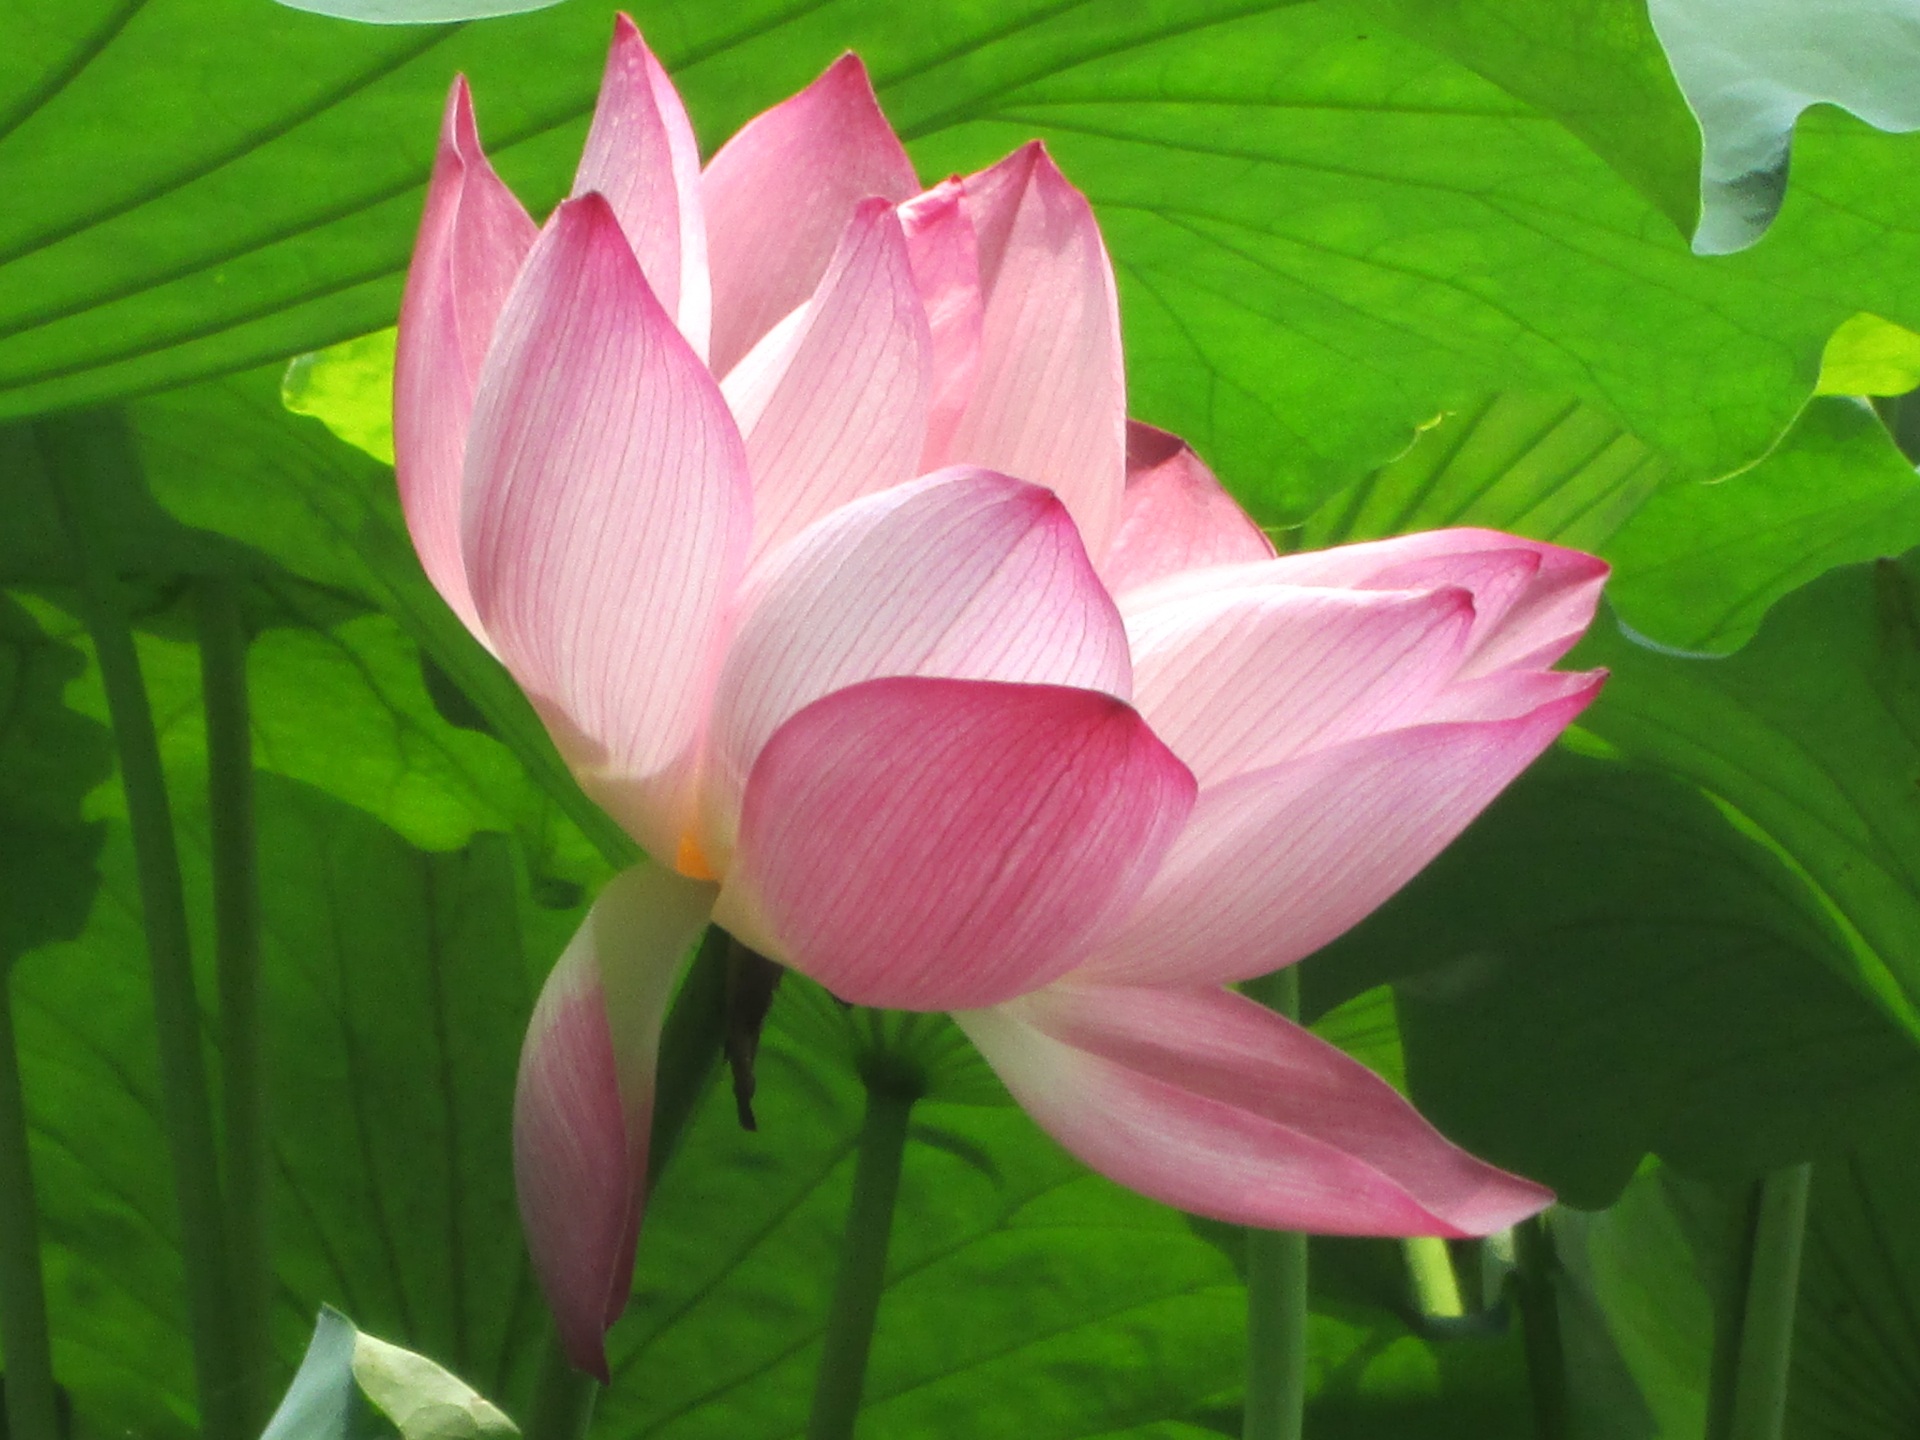
plant, flower, petal, green, pink, sacred lotus, aquatic plant, lotus, aquatic plants, flowering plant, plant stem, land plant, lotus family, proteales